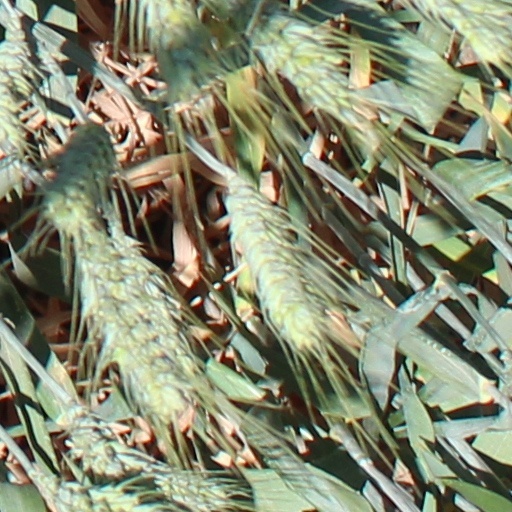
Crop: wheat